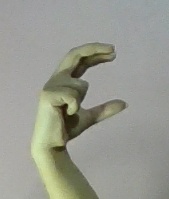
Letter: thal